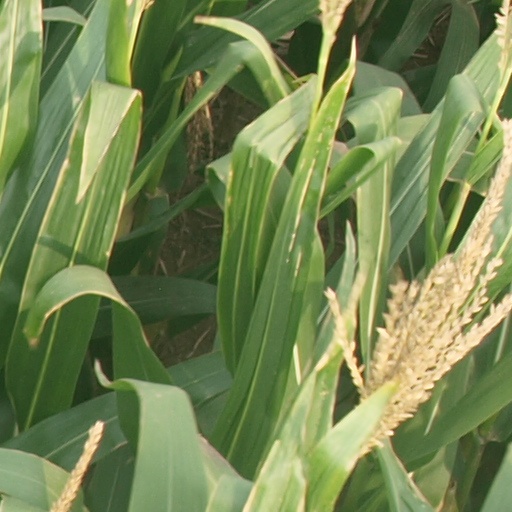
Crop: maize; corn